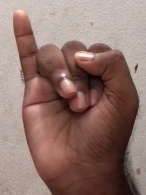
ASL sign: I